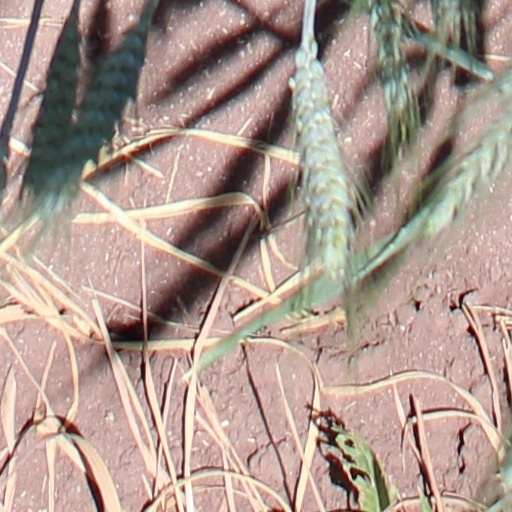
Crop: wheat